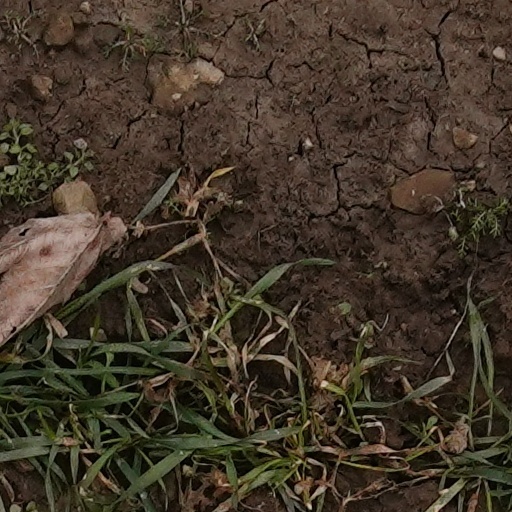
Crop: wheat